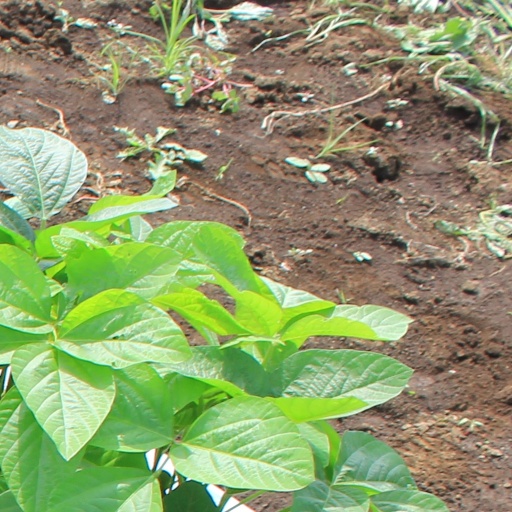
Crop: soybean